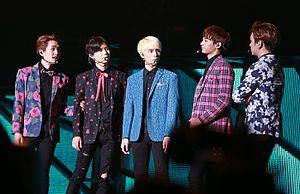
SHINee est un boys band sud-coréen sous le label SM Entertainment.